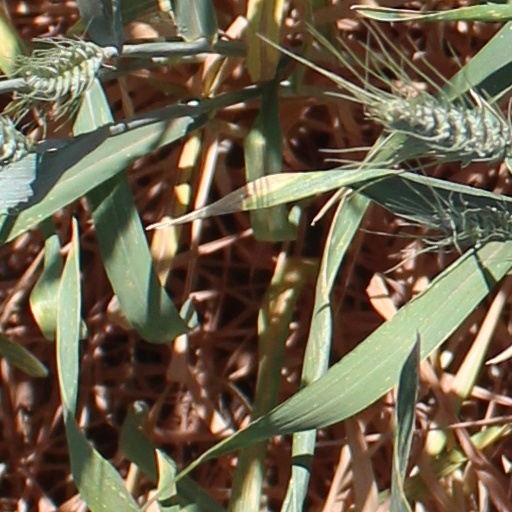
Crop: wheat